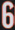
Number: 6